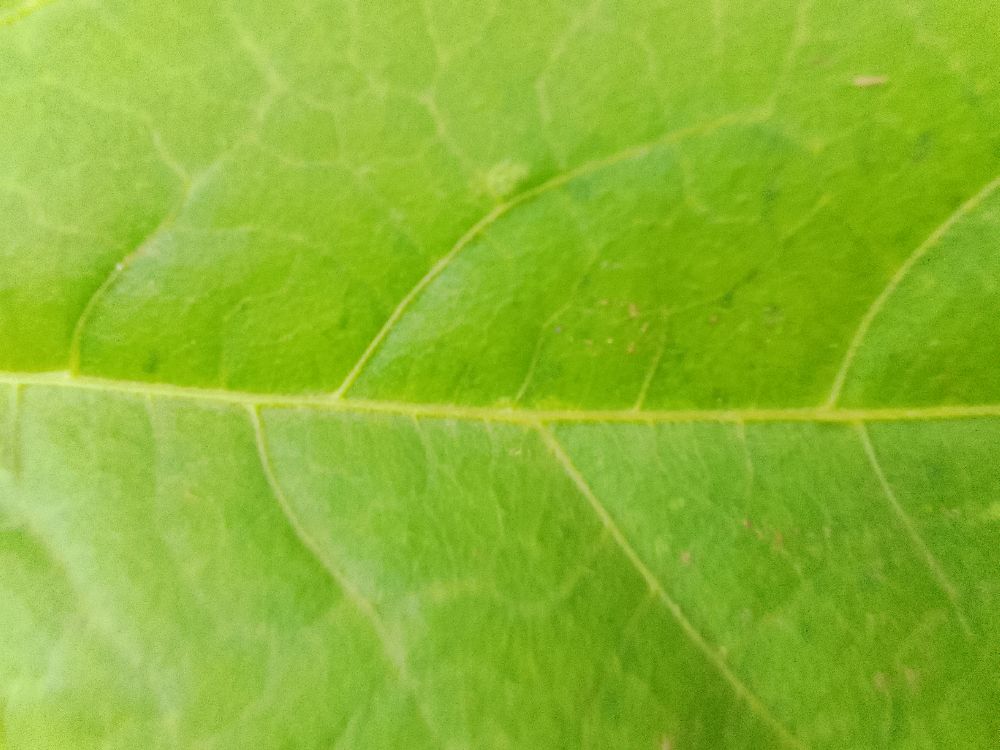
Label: healthy